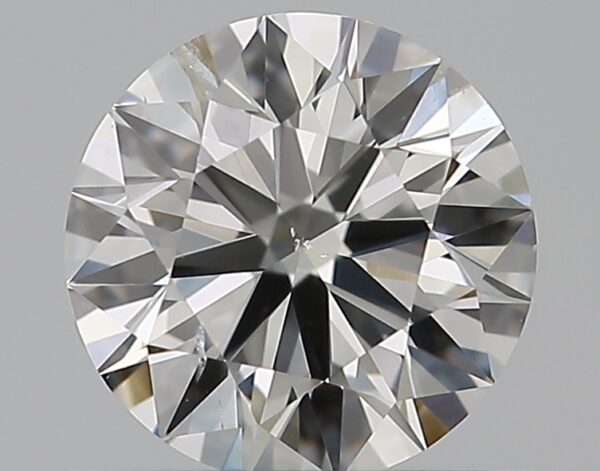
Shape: round
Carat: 0.5
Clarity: SI1
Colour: H
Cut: EX
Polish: EX
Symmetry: EX
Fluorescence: N
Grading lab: GIA
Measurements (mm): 5.13 x 5.16 x 3.12